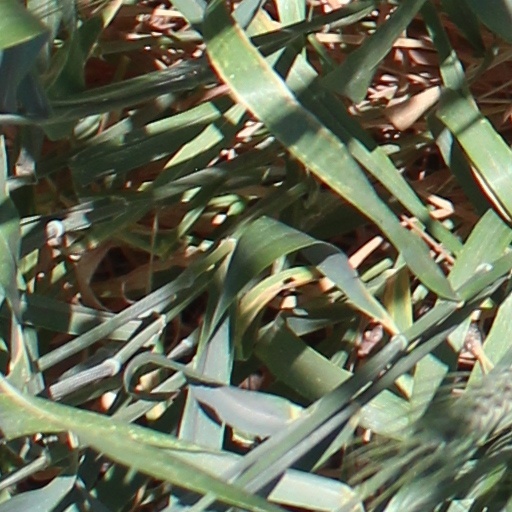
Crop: wheat